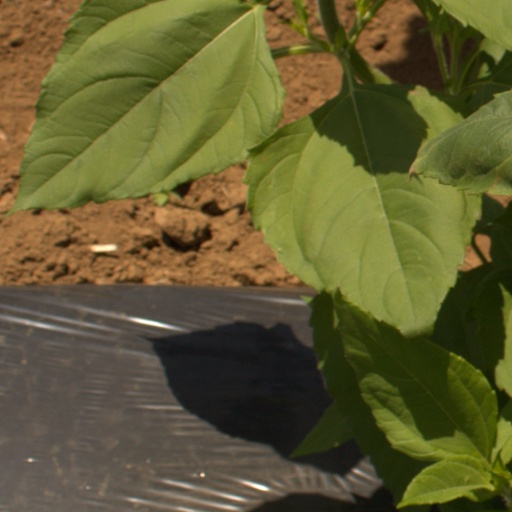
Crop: Jerusalem artichoke